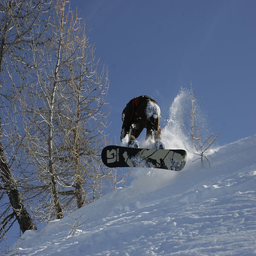
A man flying through the air while riding a snowboard.
A person performs a jump on a hill on their snowboard.
A man riding a snowboard on a snowy slope.
A Person snowboarding on a snow capped hill.
A snowboarder taking flight under a blue sky.